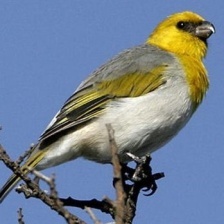
Species: PALILA
Scientific name: LOXIOIDES BAILLEUI